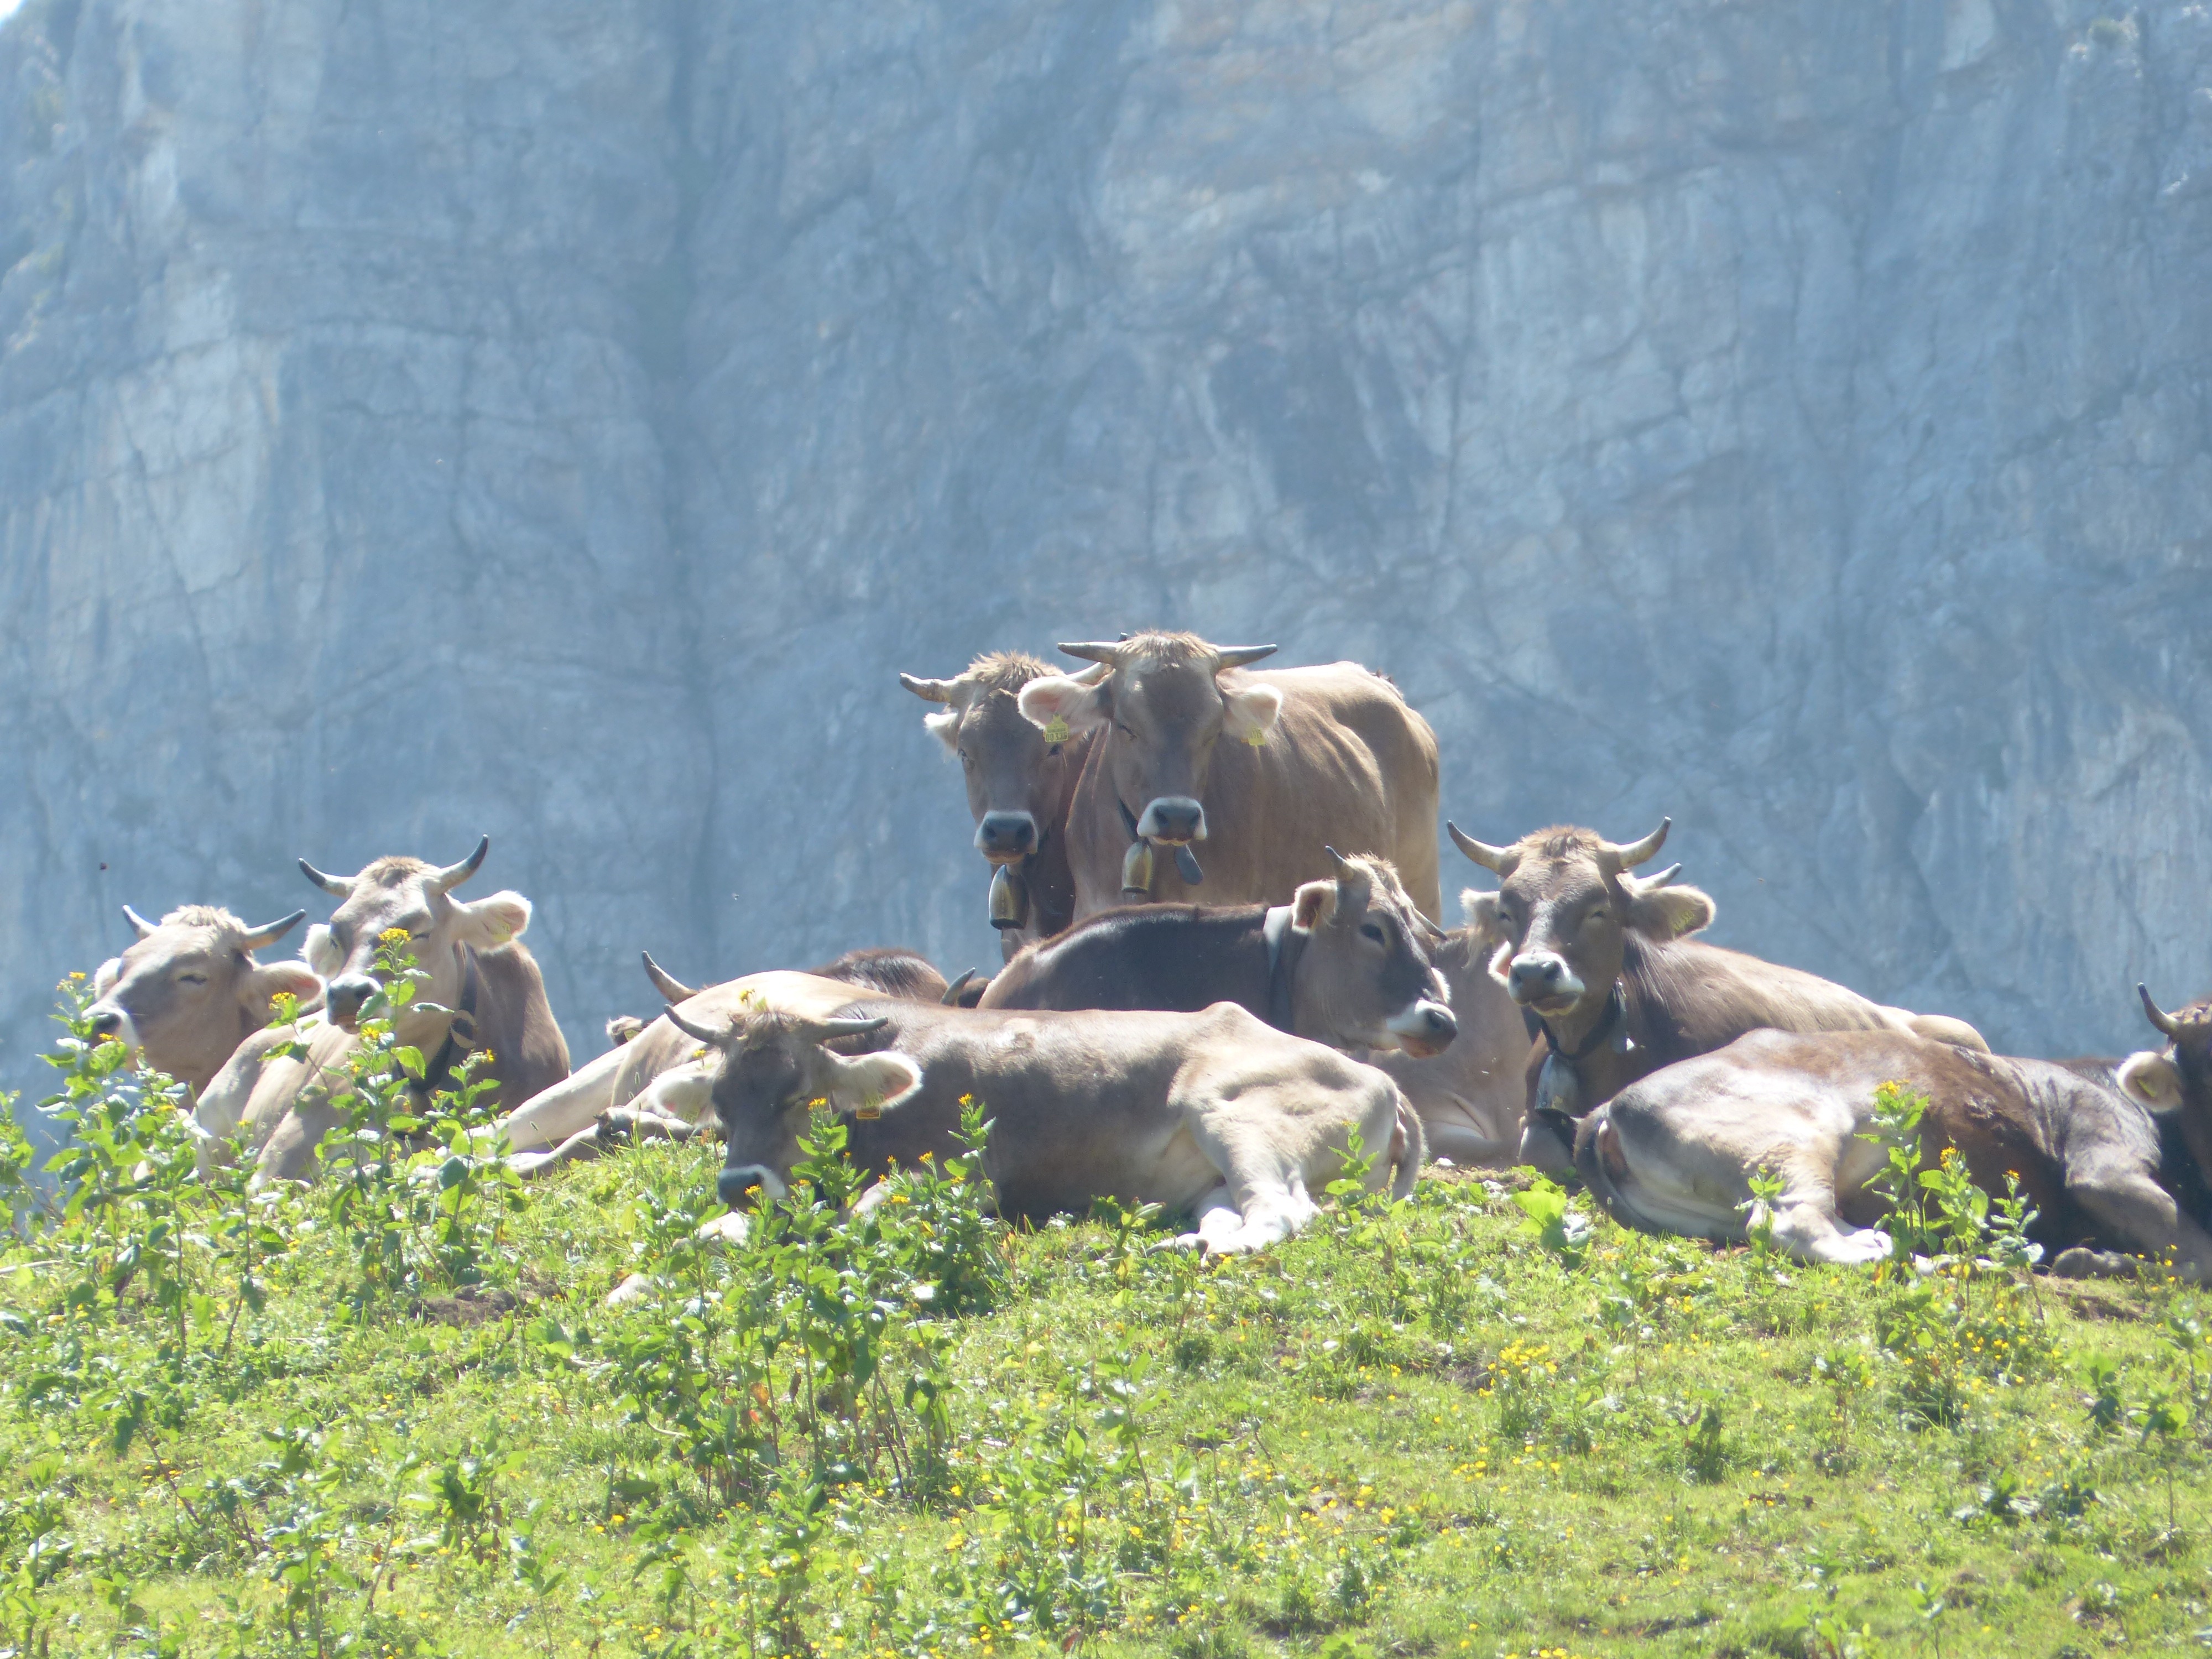
hill, wildlife, cattle, herd, pasture, brown, mammal, rest, fauna, cows, goats, animals, horns, alm, dairy cows, cow herd, cattle like mammal